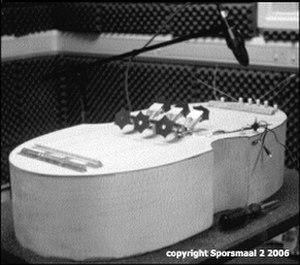
Un instrument de musique façonné à la main, un instrument ""drone"". La String Machene par Sporsmaal2."